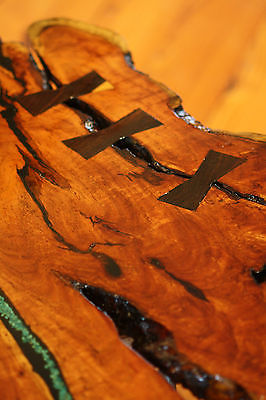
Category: table